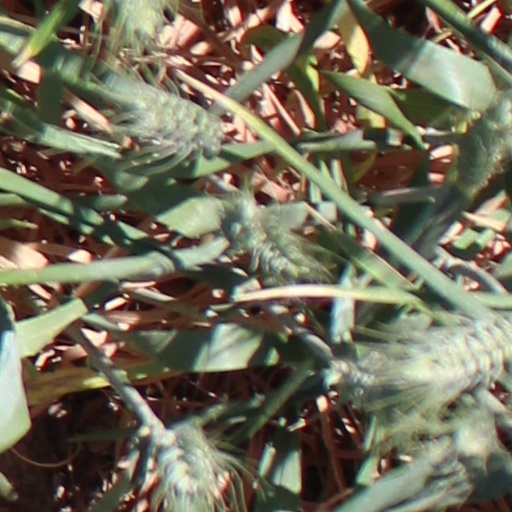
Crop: wheat